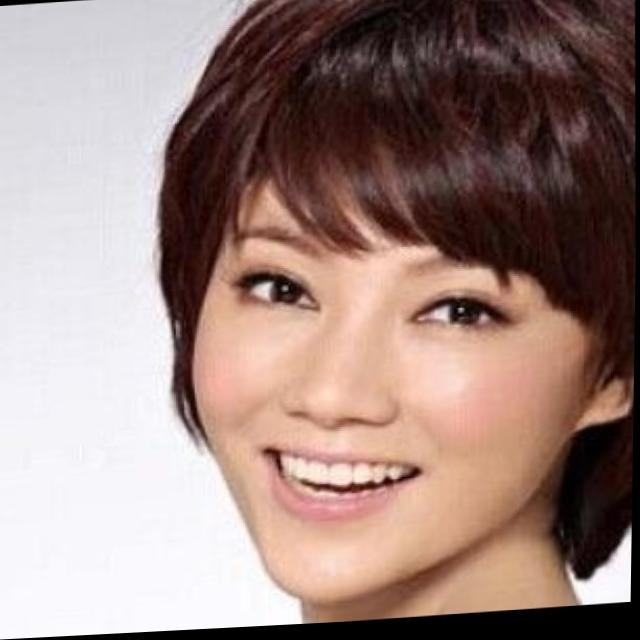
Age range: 21-44